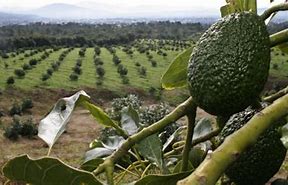
Label: Avocado